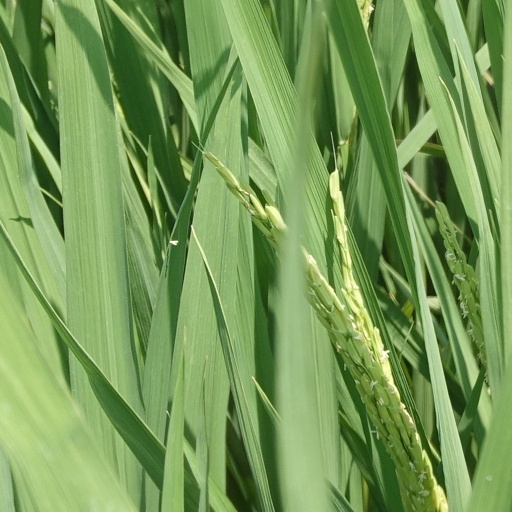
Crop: rice